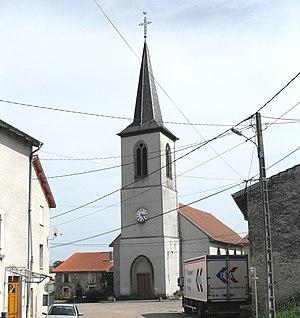
L'église Saint-Léonard à Socourt
Socourt est une commune française située dans le département des Vosges en région Grand Est.